Burning Rival

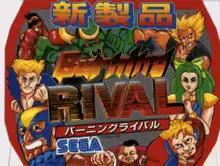
Japanese "Burning Rival" candy cabinet marquee

is a 1993 fighting arcade game developed by Sega AM2 and published by Sega. It was released exclusively in Japan in July 1993. It was also the first fighting game developed by Sega AM2. "Virtua Fighter" and "Shenmue" creator Yu Suzuki was involved as a producer. It is noted for its distinct 2D graphics and animations, developed by Zero-One. It was created during the fighting game trend of the 1990s that was popularized by Capcom's "Street Fighter II".